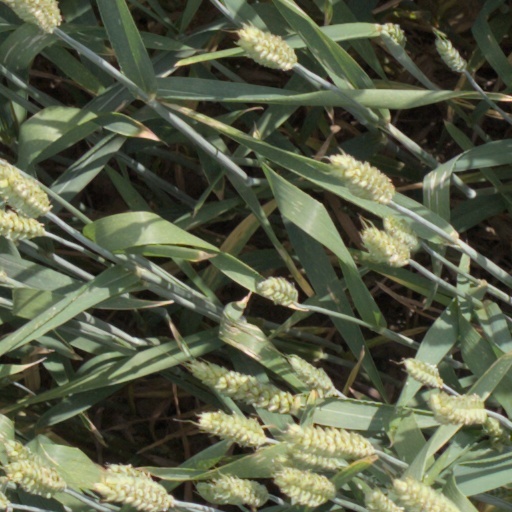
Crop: wheat